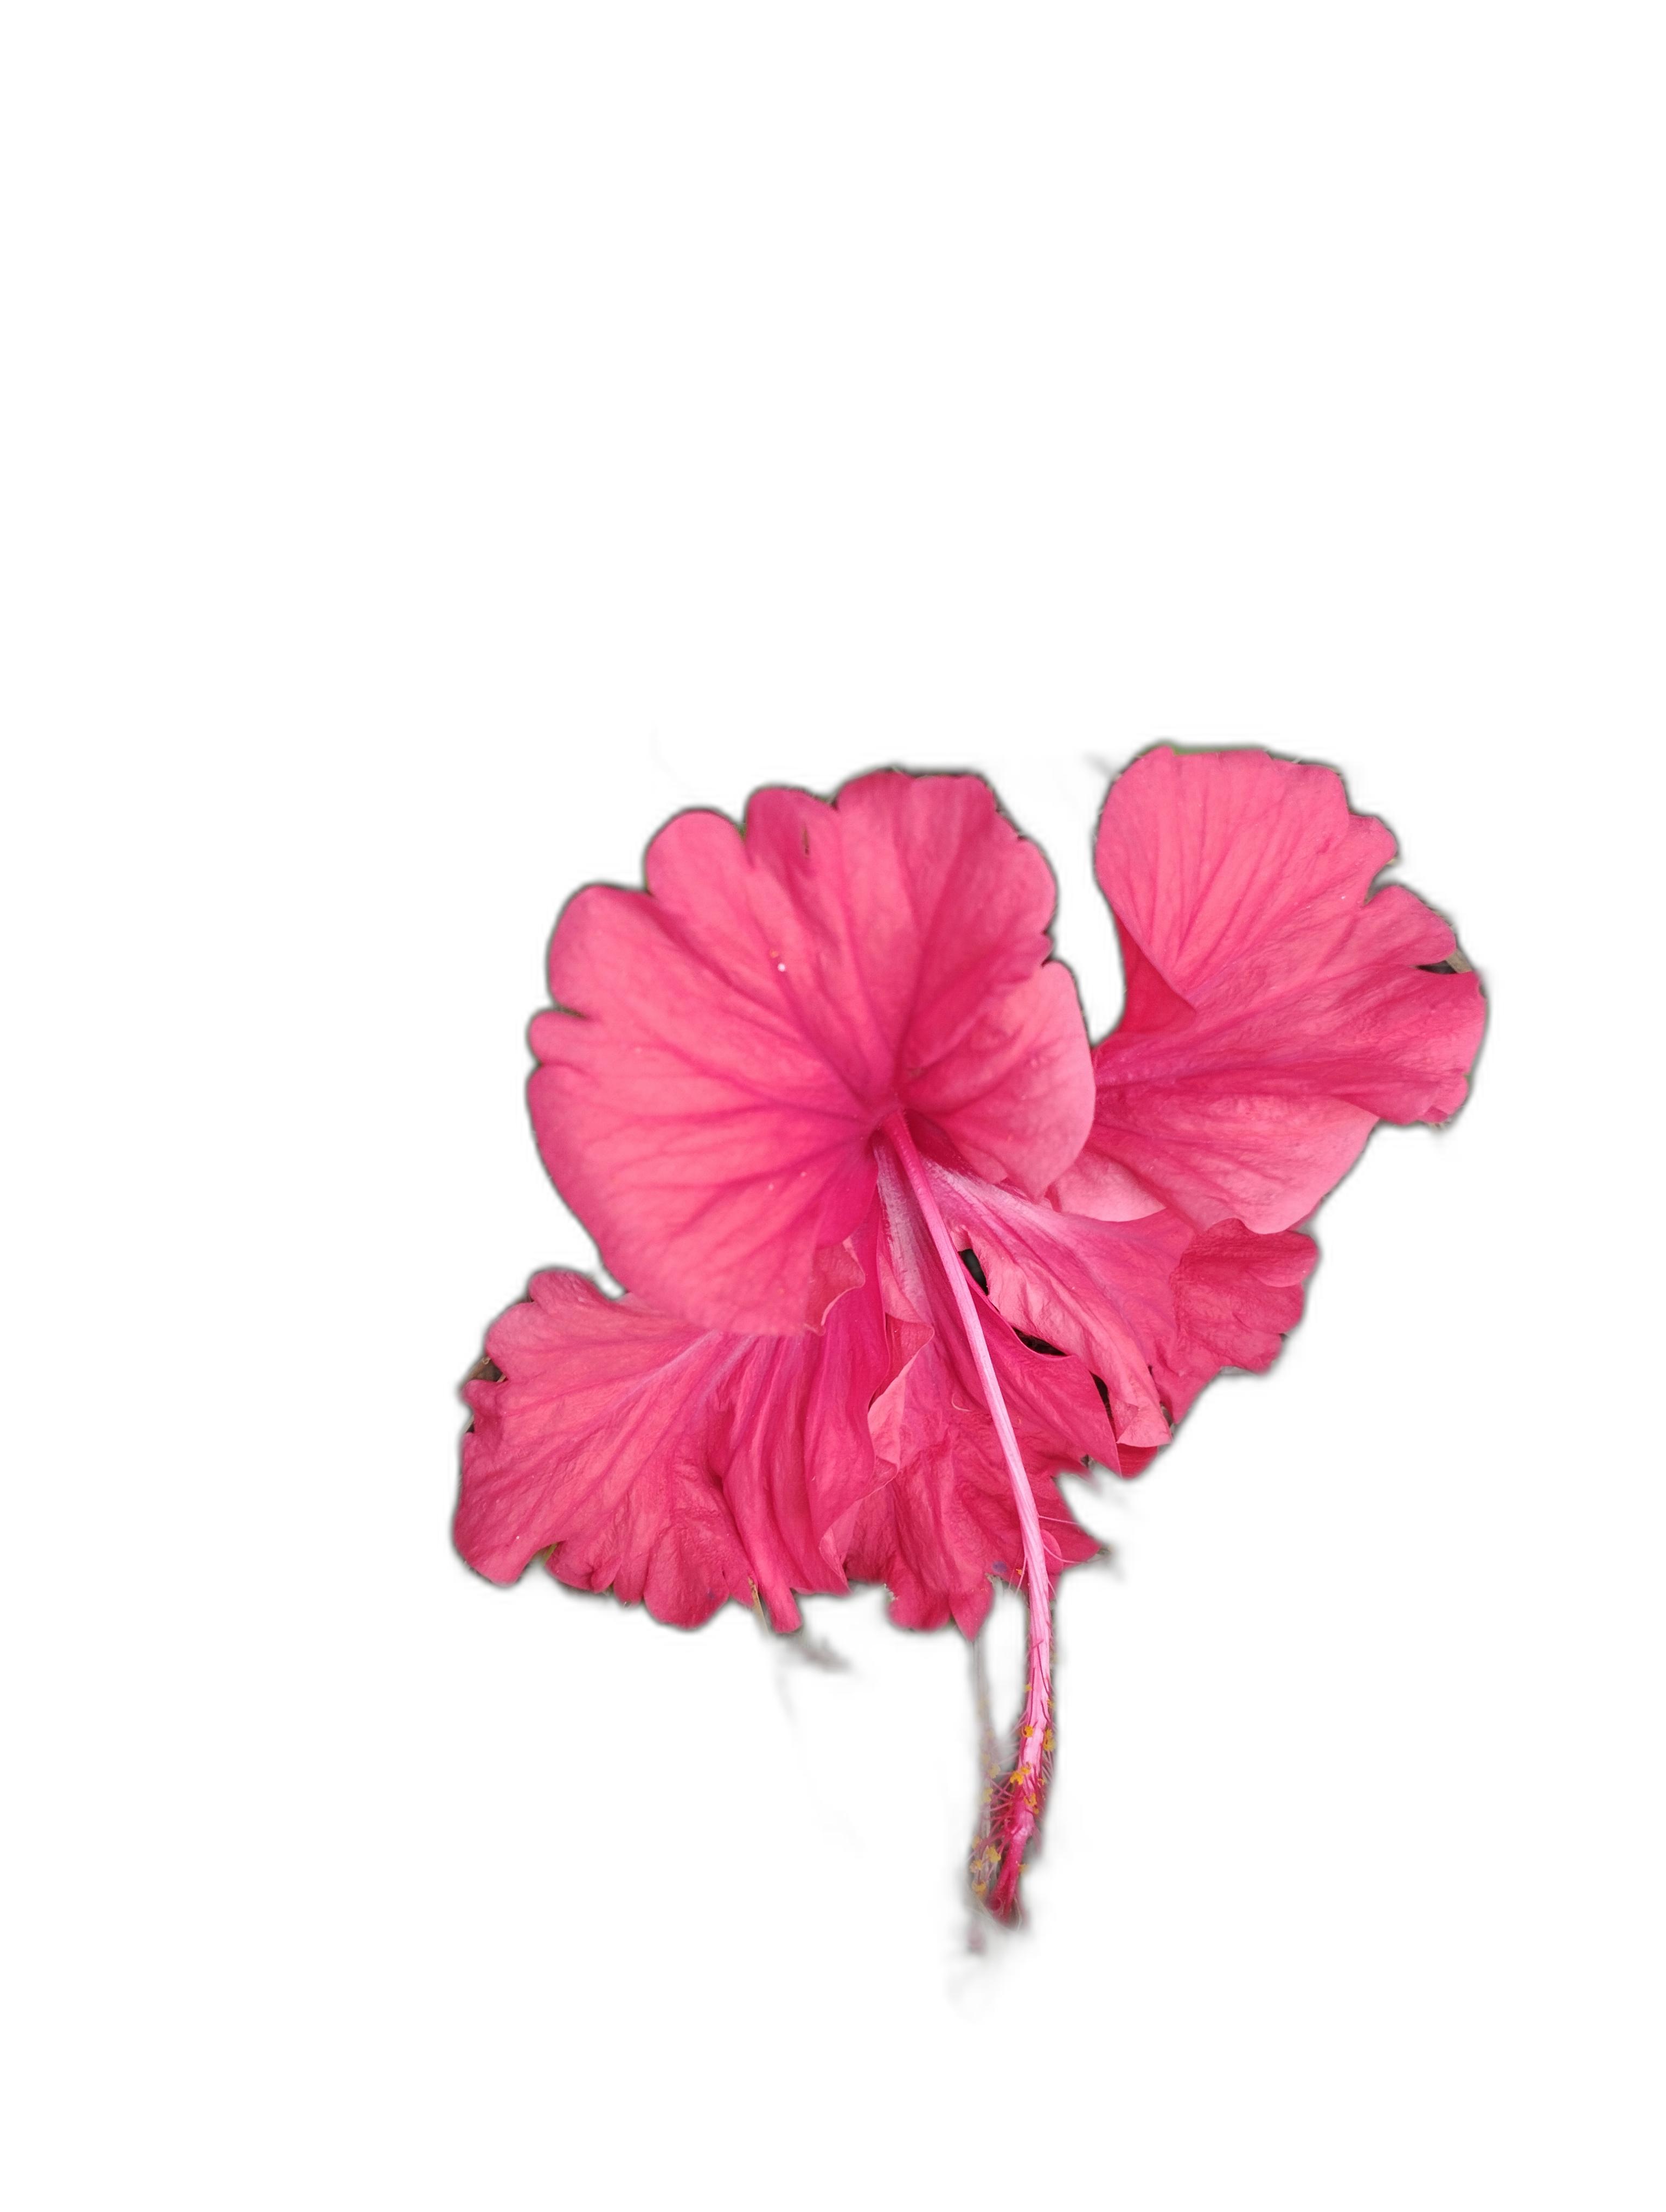
Label: Hibiscus